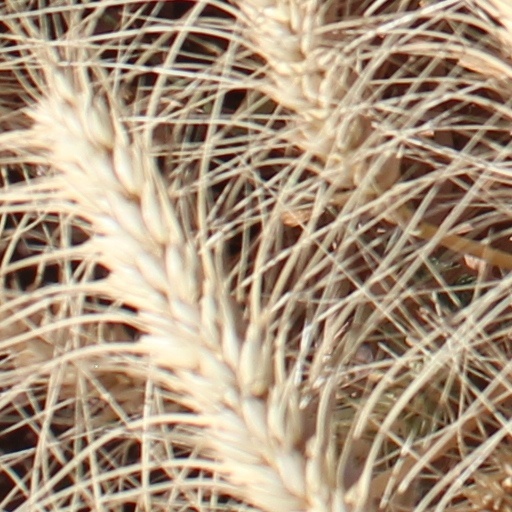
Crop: wheat